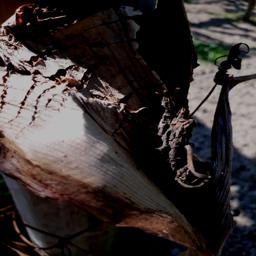
Label: BACTERIAL SOFT ROT